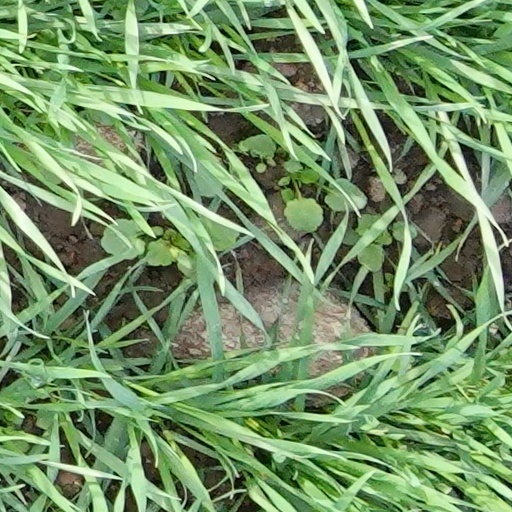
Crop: wheat